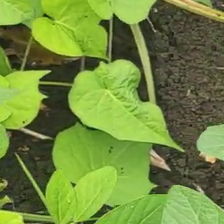
Weed species: Obscure_morning _glory(Ipomoea obscura)